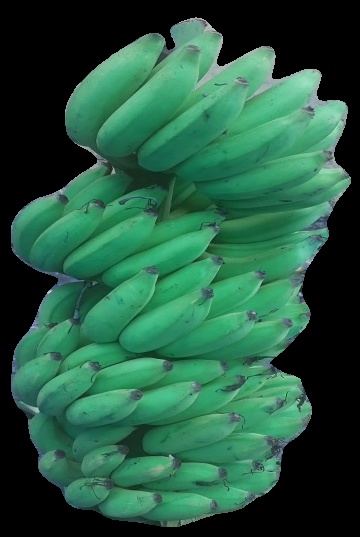
Variety: elakki-bale
Grade: grade2